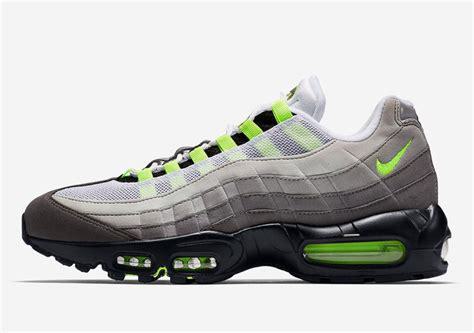
Brand: Nike
Model: Air Max 95